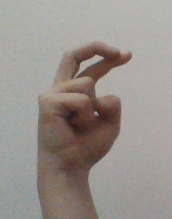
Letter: zay